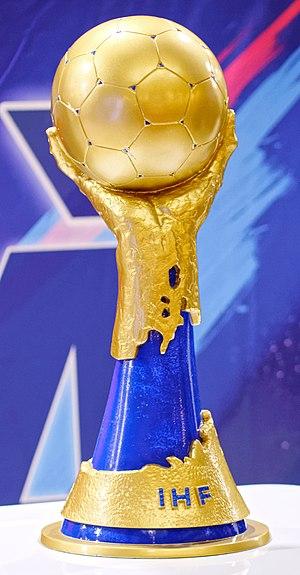
Le trophée des championnats du monde de handball. Présenté le 8 février 2017 à Coubertin (Paris) lors de la rencontre de championnat de LidlStarLigue entre le PSG et Nîmes. Hauteur: 50 cm - Poids: 19,5 kg - Composition: Or massif et serti de saphirs - Valeur estimée: 800 000€. Source: [1], page 61.
Le Championnat du monde masculin de handball 2017 est la 25ᵉ édition du Championnat du monde de handball qui a lieu du 11 janvier au 29 janvier 2017. C'est une compétition organisée par la Fédération internationale de handball, elle réunit les meilleures sélections nationales.